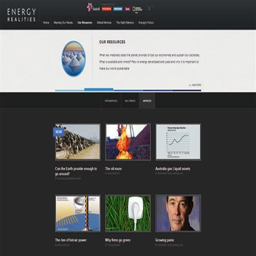
petroleum industry business : won award